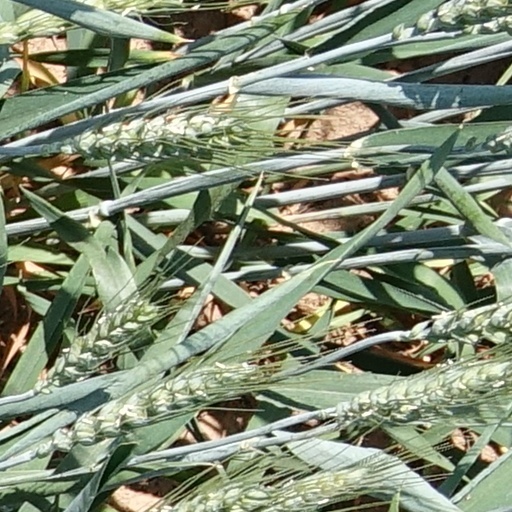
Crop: wheat